Night Shift (2020 film)

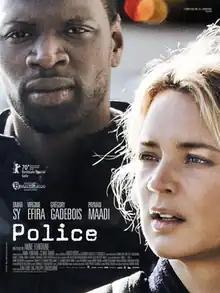
Theatrical release poster

Night Shift is a 2020 drama film directed by Anne Fontaine, who co-wrote the screenplay with Claire Barré. It is an adaptation of the 2016 novel "Police" by Hugo Boris. It is a co-production between France and Belgium. The film stars Omar Sy, Virginie Efira, Grégory Gadebois and Payman Maadi. It had its world premiere at the 70th Berlin International Film Festival on 23 February 2020. It was released in France and Belgium on 2 September 2020.